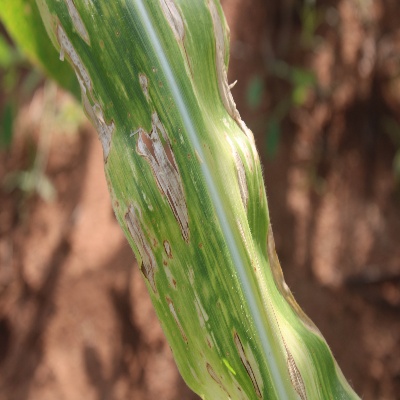
Crop: Maize
Condition: leaf spot